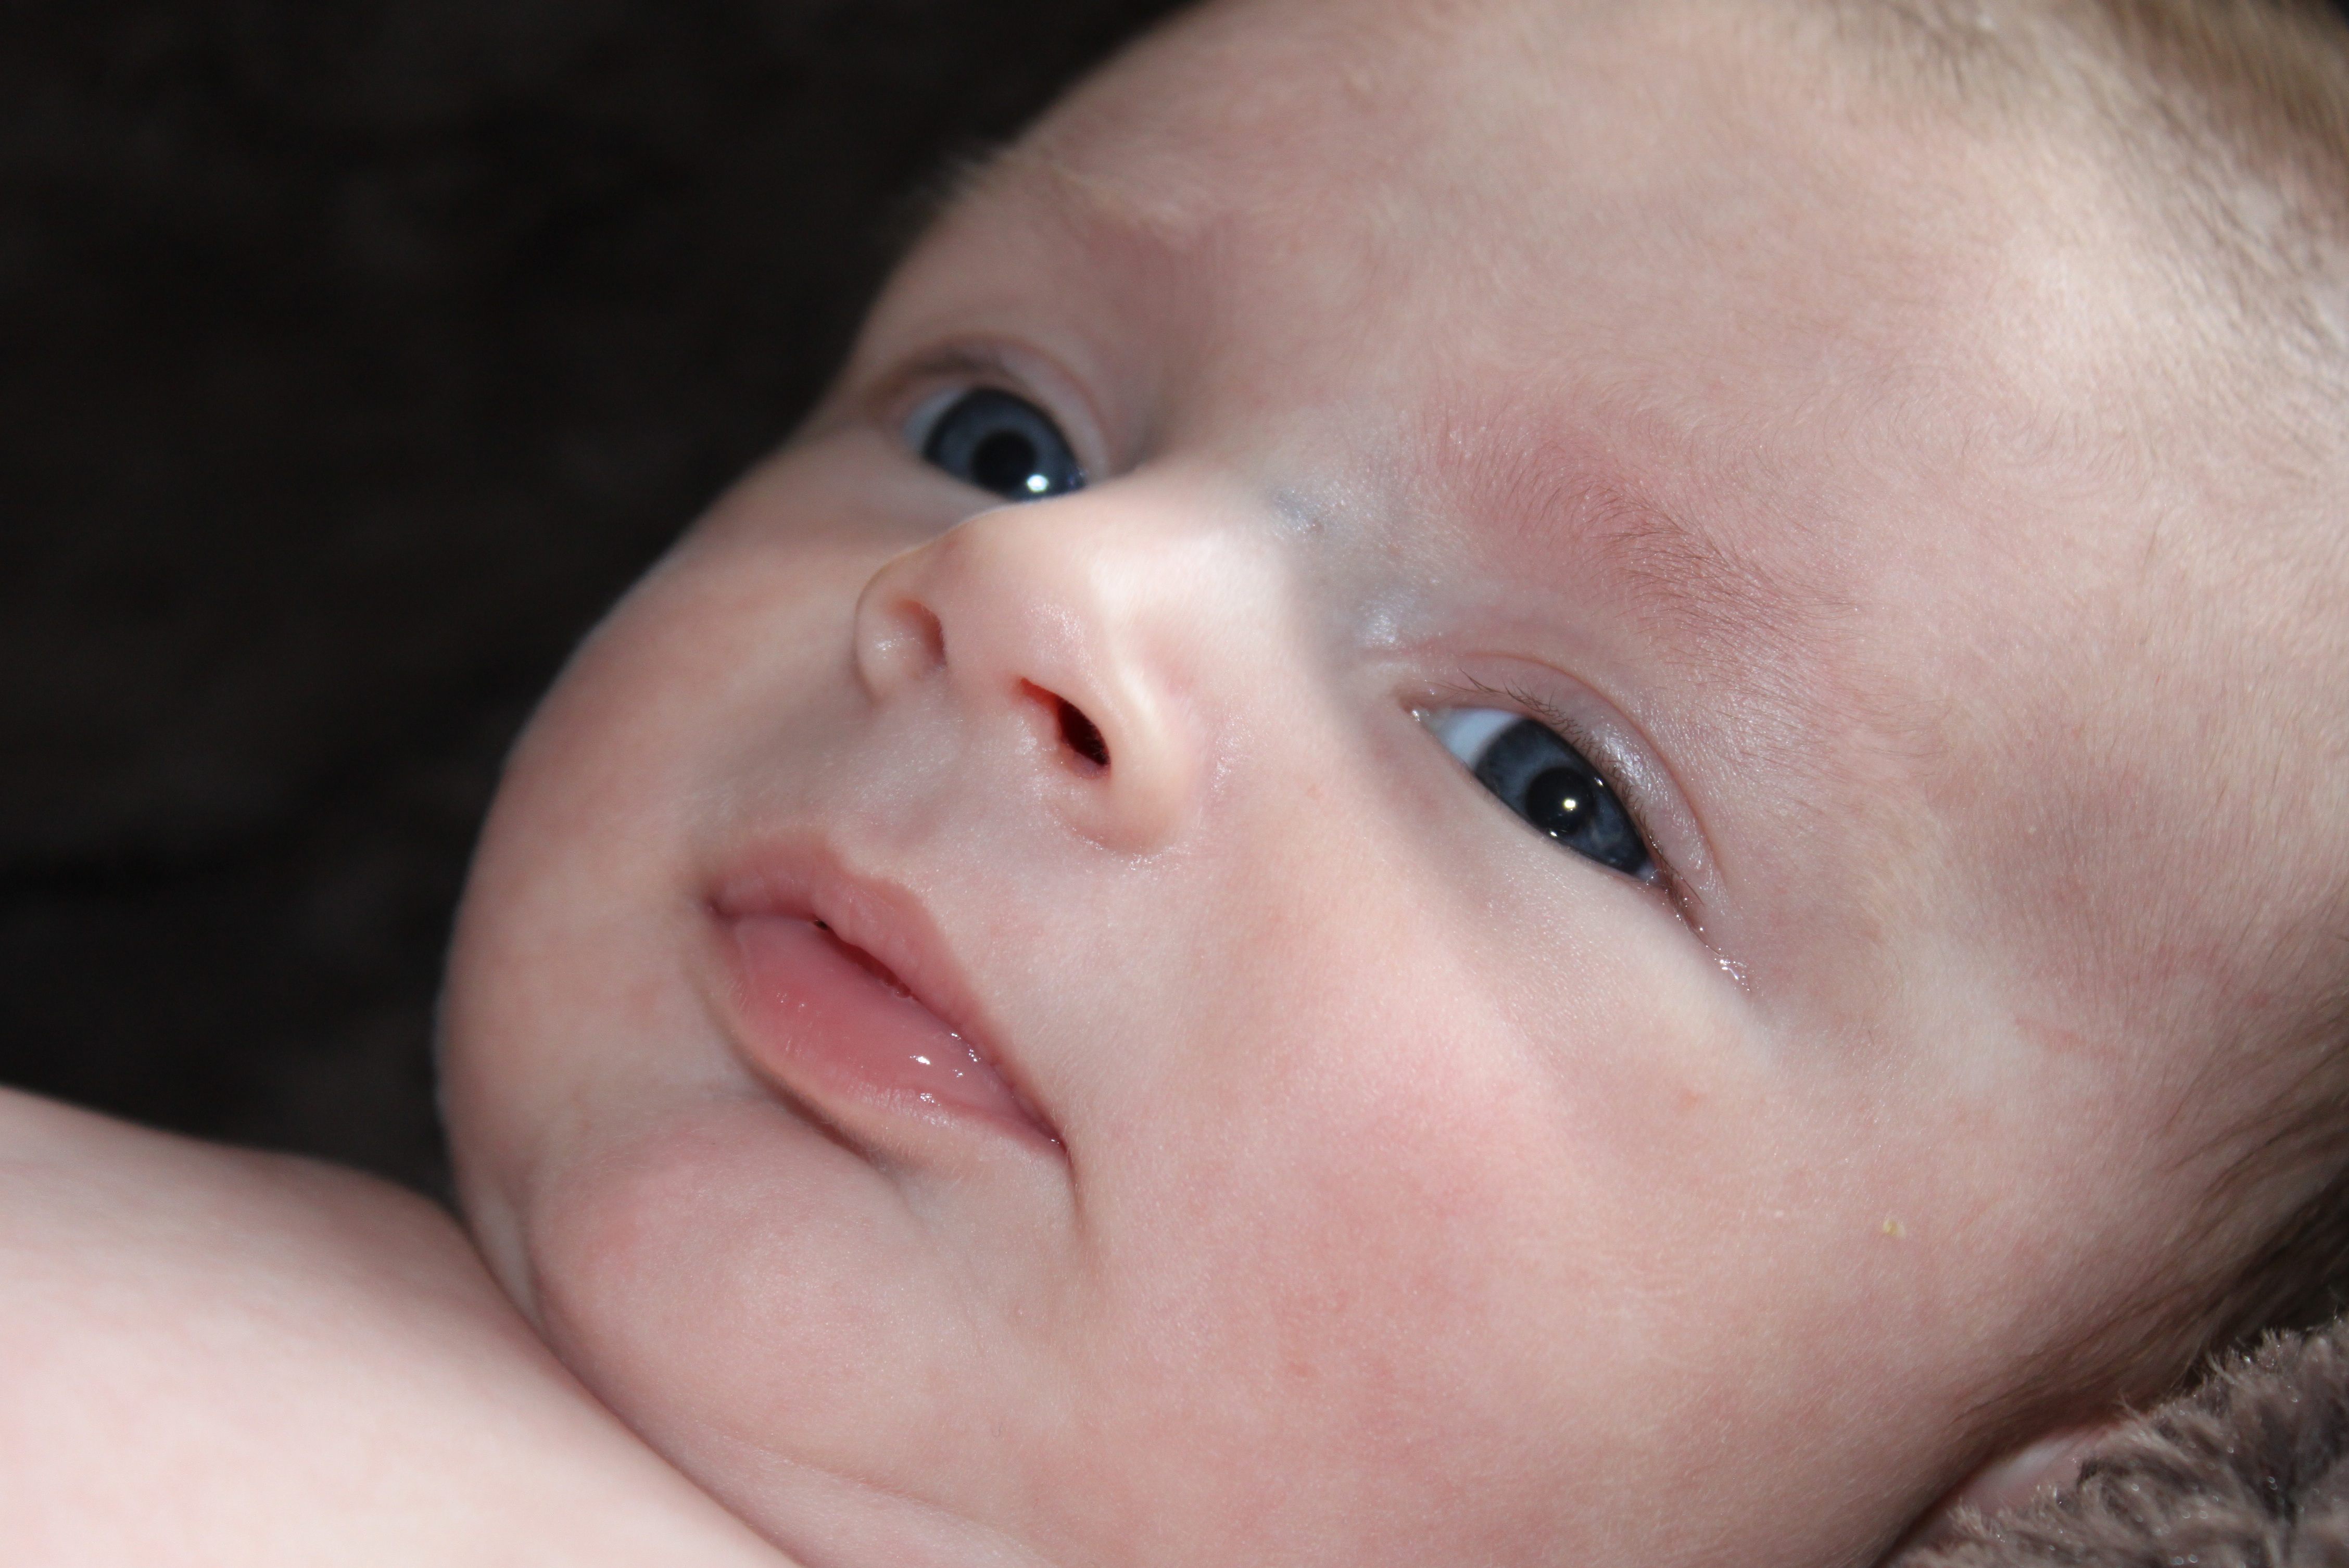
person, girl, boy, cute, portrait, small, child, human, baby, facial expression, smile, mouth, close up, human body, face, family, nose, eyes, cheek, infant, newborn, toddler, eye, head, skin, lips, expression, beautiful, organ, luck, emotion, born, charming, small child, live new, portrait photography, lucky soul